Armenian Christian tradition in the 20th century

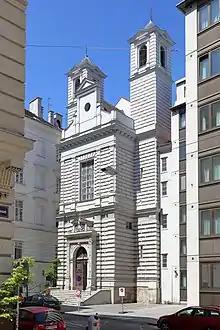
The Mekhitarist Monastery in Vienna, Austria.

The study of Armenian religious tradition in the twentieth century saw significant advancements, particularly in the cataloging, description, and editing of manuscripts. The Armenian Mekhitarist congregation in Venice and Vienna played a crucial role in this regard, with monks traveling extensively to compile two important collections of Armenian manuscripts. Their efforts brought ancient Armenian literature to the attention of European scholars. Noteworthy figures in this field include Galust Ter-Mkrtchyan, who edited various Armenian writers' works, and René Graffin, who pioneered the editing of Armenian texts in France.